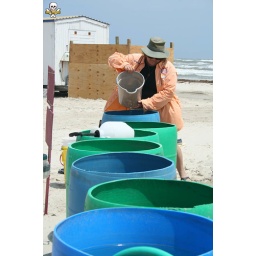
water is VERY important in sand sculpture